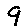
Label: 9